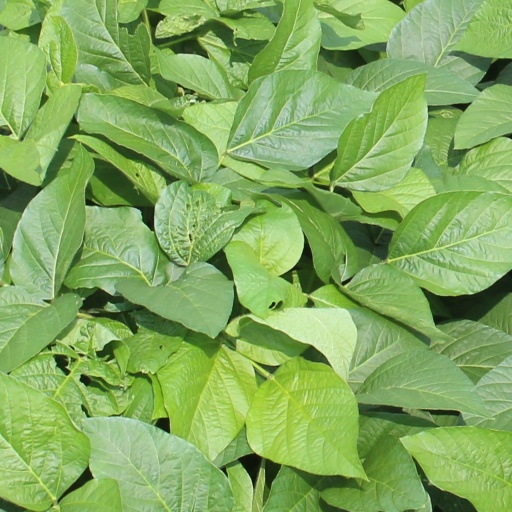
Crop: soybean